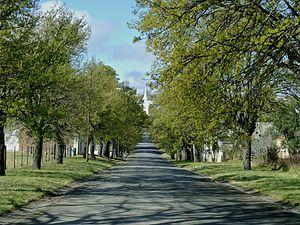
Somerset East est une ville d'Afrique du Sud située dans la province du Cap-Oriental et administrée par la municipalité locale de Blue Crane Route au sein du district de Sarah Baartman.